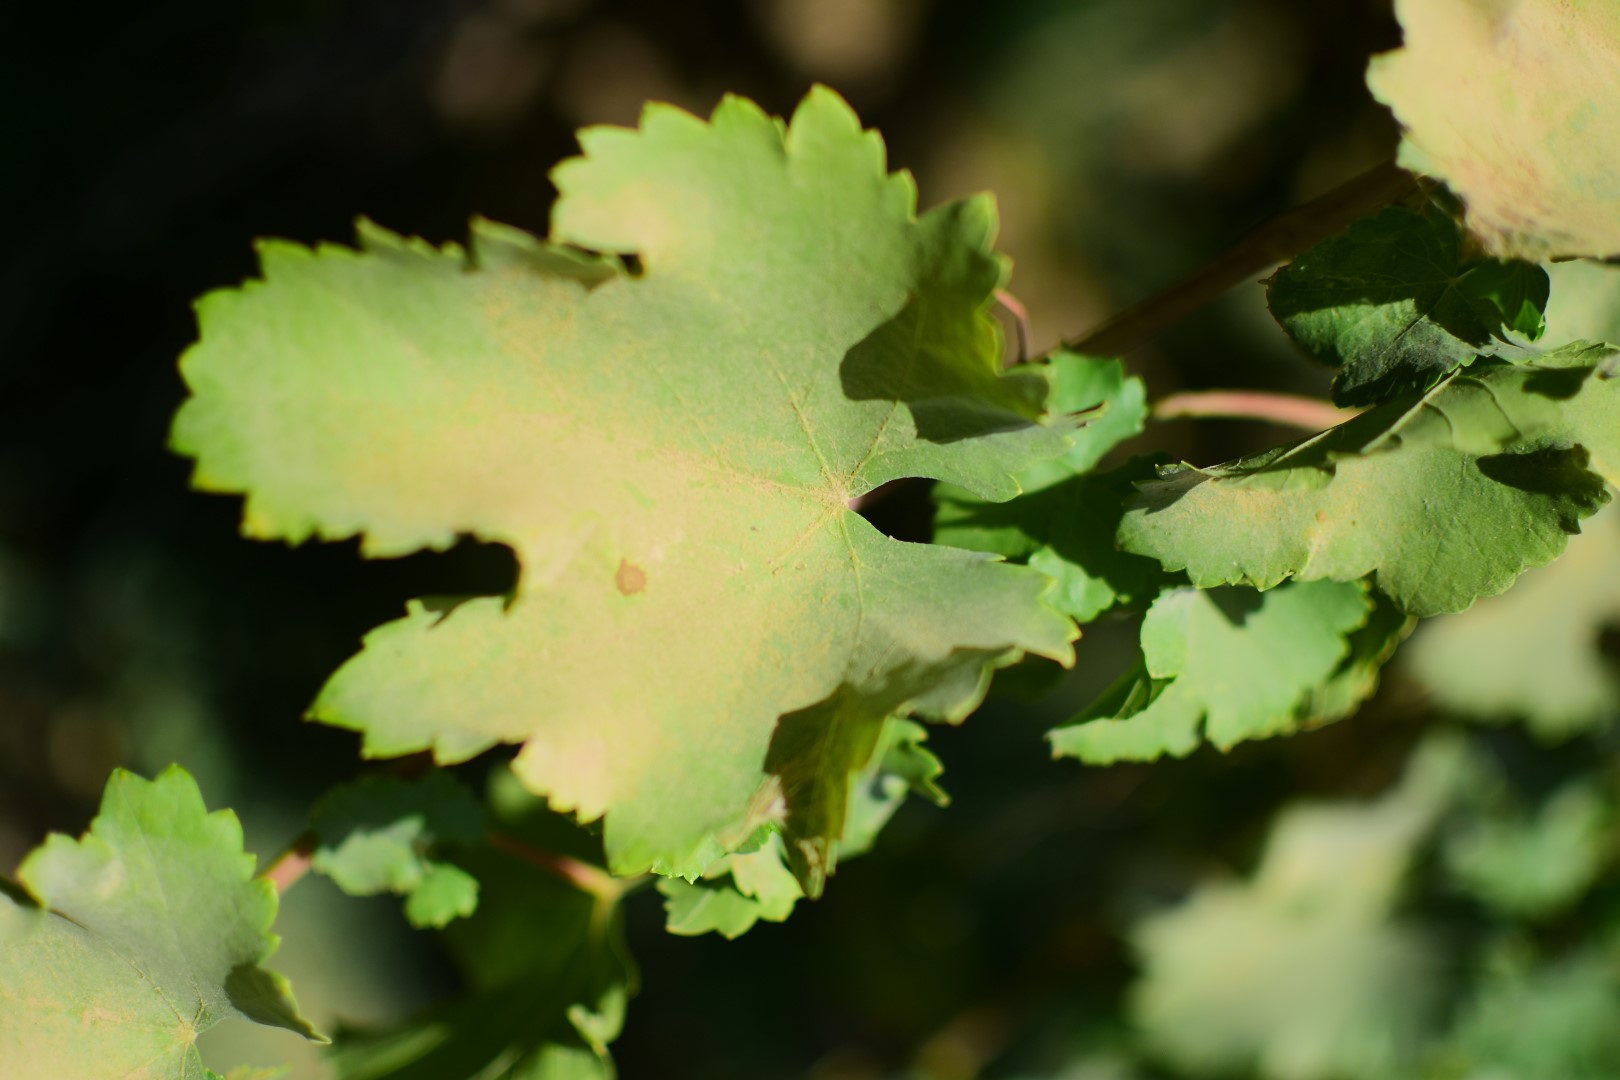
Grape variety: Frinsi